Islamophobia in the United States

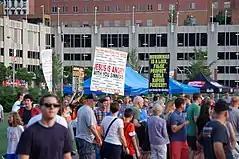
Islamophobic protest in Ohio

American Muslims often face Islamophobia and racialization due to stereotypes and generalizations ascribed to them. Due to this, Islamophobia is both a product of and a contributor to the United States' racial ideology, which is founded on socially constructed categories of profiled features, or how people seem.